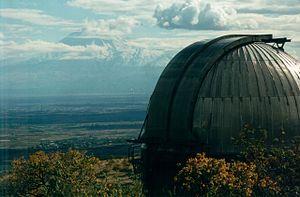
La conférence Byurakan a lieu à l'observatoire astrophysique de Byurakan en Arménie en 1964, à l'initiative du jeune scientifique Nikolaï Kardachev. Elle réunit de nombreux astronomes et astrophysiciens soviétiques dans le but de faire le point des connaissances et des résultats en matière de recherche de traces de vie extraterrestre. La possibilité que des civilisations extraterrestres puissent être détectées au moyen des instruments alors disponibles est également débattue. Les critères de communication avec une intelligence extraterrestre sont l'objet de prises de paroles.
L’échelle de Kardachev, proposée en 1964 par l'astronome soviétique Nikolaï Kardachev, est une méthode théorique de classement des civilisations en fonction de leur niveau technologique et de leur consommation énergétique. Cette échelle a été largement adoptée par les chercheurs du projet SETI et les futurologues, bien que l'existence de civilisations extraterrestres reste encore hypothétique.
Les galaxies de Markarian sont un type de galaxies actives avec un noyau émettant une grande quantité d'ultraviolets par rapport à d'autres galaxies. Elles sont nommées d'après Benjamin Markarian, qui les a étudiées à partir du début des années 1960. Les entrées du catalogue de Markarian sont présentées sous la forme « Markarian #### ». On s'y réfère fréquemment à l'aide des abréviations Mrk, Mkr, Mkn, et parfois avec Ma, Mk et Mark.
L’observatoire astrophysique de Byurakan, observatoire de Byurakan, ou observatoire V.A. Ambartsumian, est un observatoire astronomique de l'Académie nationale des sciences de la République d'Arménie. Il est situé sur le versant sud de l'Aragats, à proximité de la localité de Byurakan, dans le marz d'Aragatsotn, en Arménie.